Raymond Poincaré

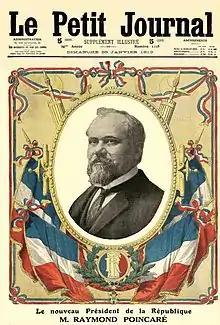
"Le Petit Journal" announces the election of Poincaré (1913).

Poincaré won election as President of the Republic in 1913, in succession to Armand Fallières. The strong-willed Poincaré was the first president of the Third Republic since MacMahon in the 1870s to attempt to make that office into a site of power rather than an empty ceremonial role. He asserted his personality and took a special interest in foreign policy. On 20 January 1914, he became the first French president to visit the German embassy in Paris, a gesture clearly meant to show that he wanted to continue a policy of trying to improve German understanding of French aims.